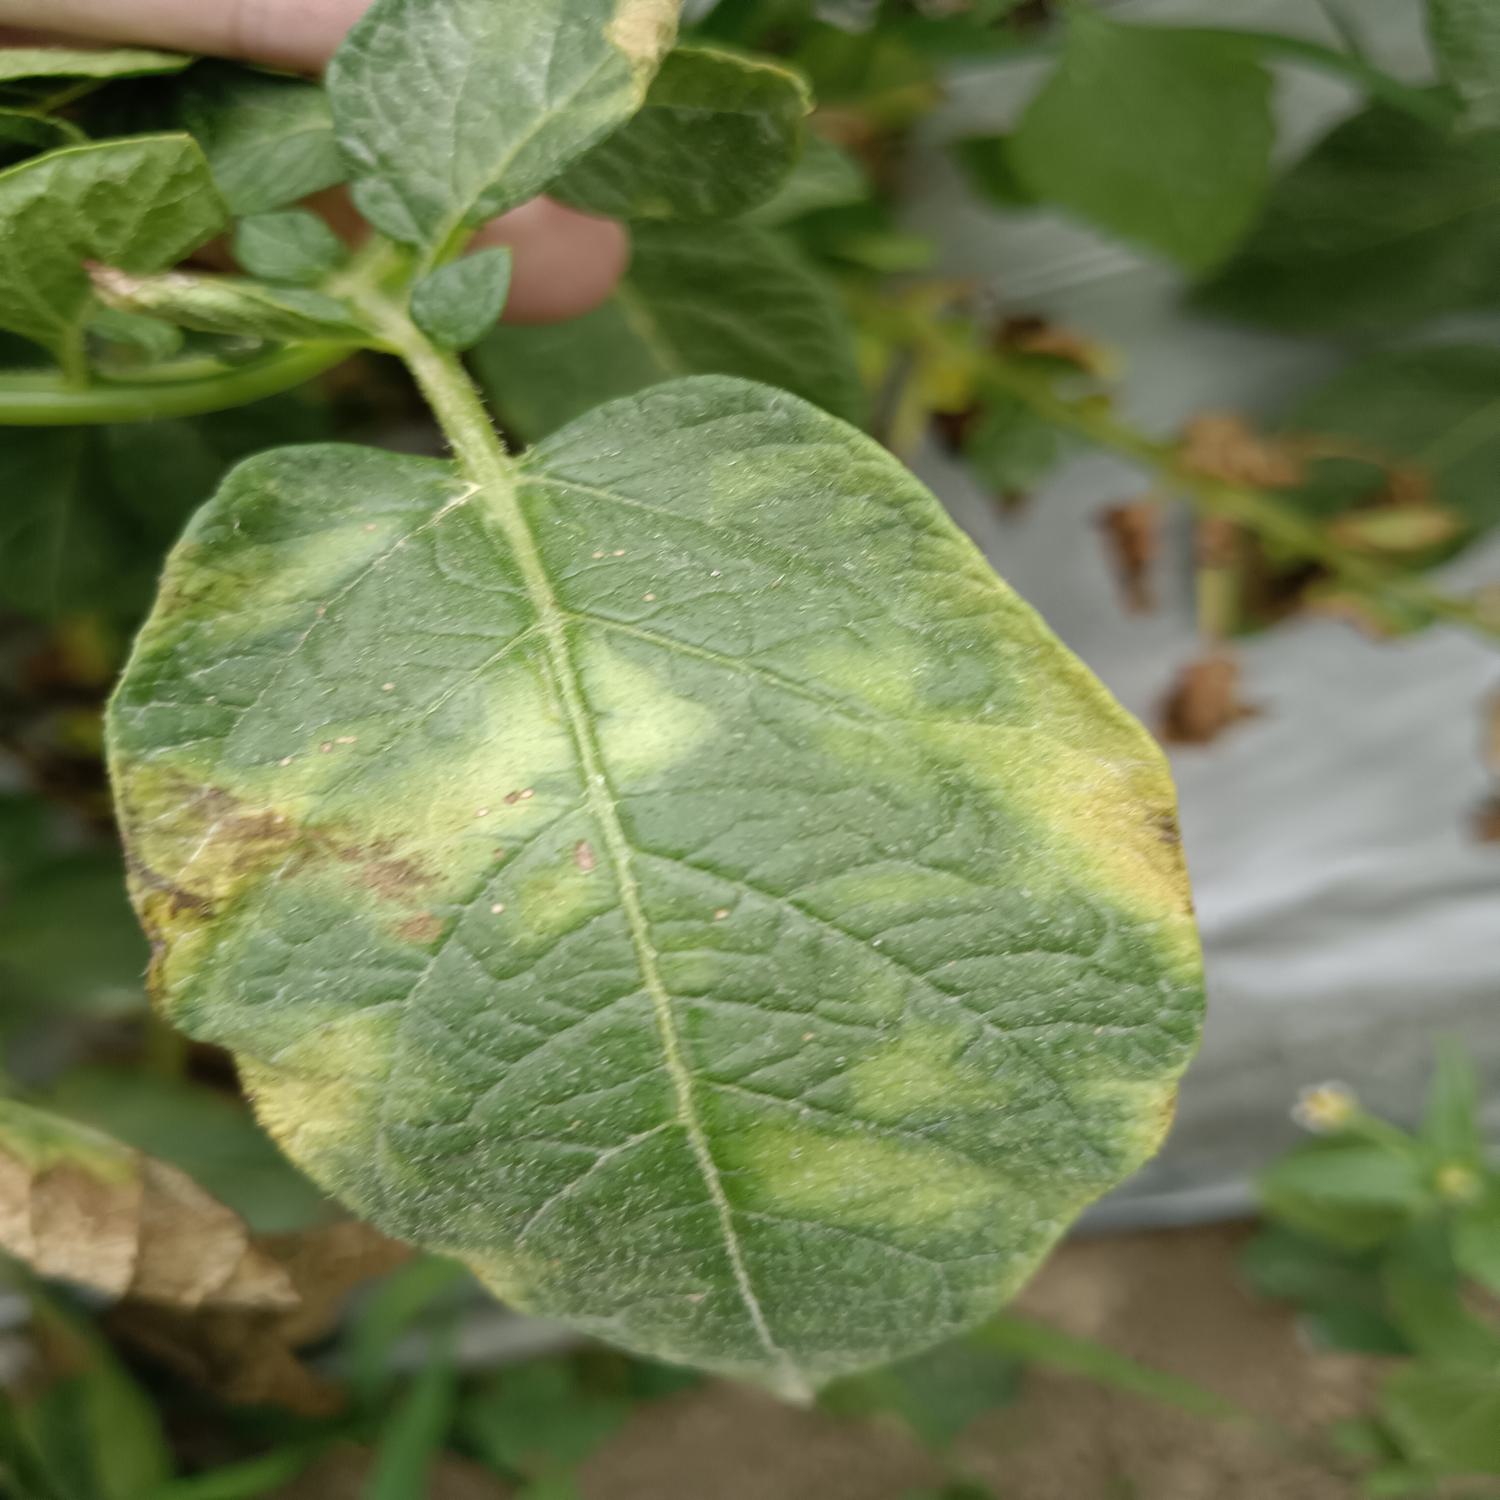
Etiqueta: Virus